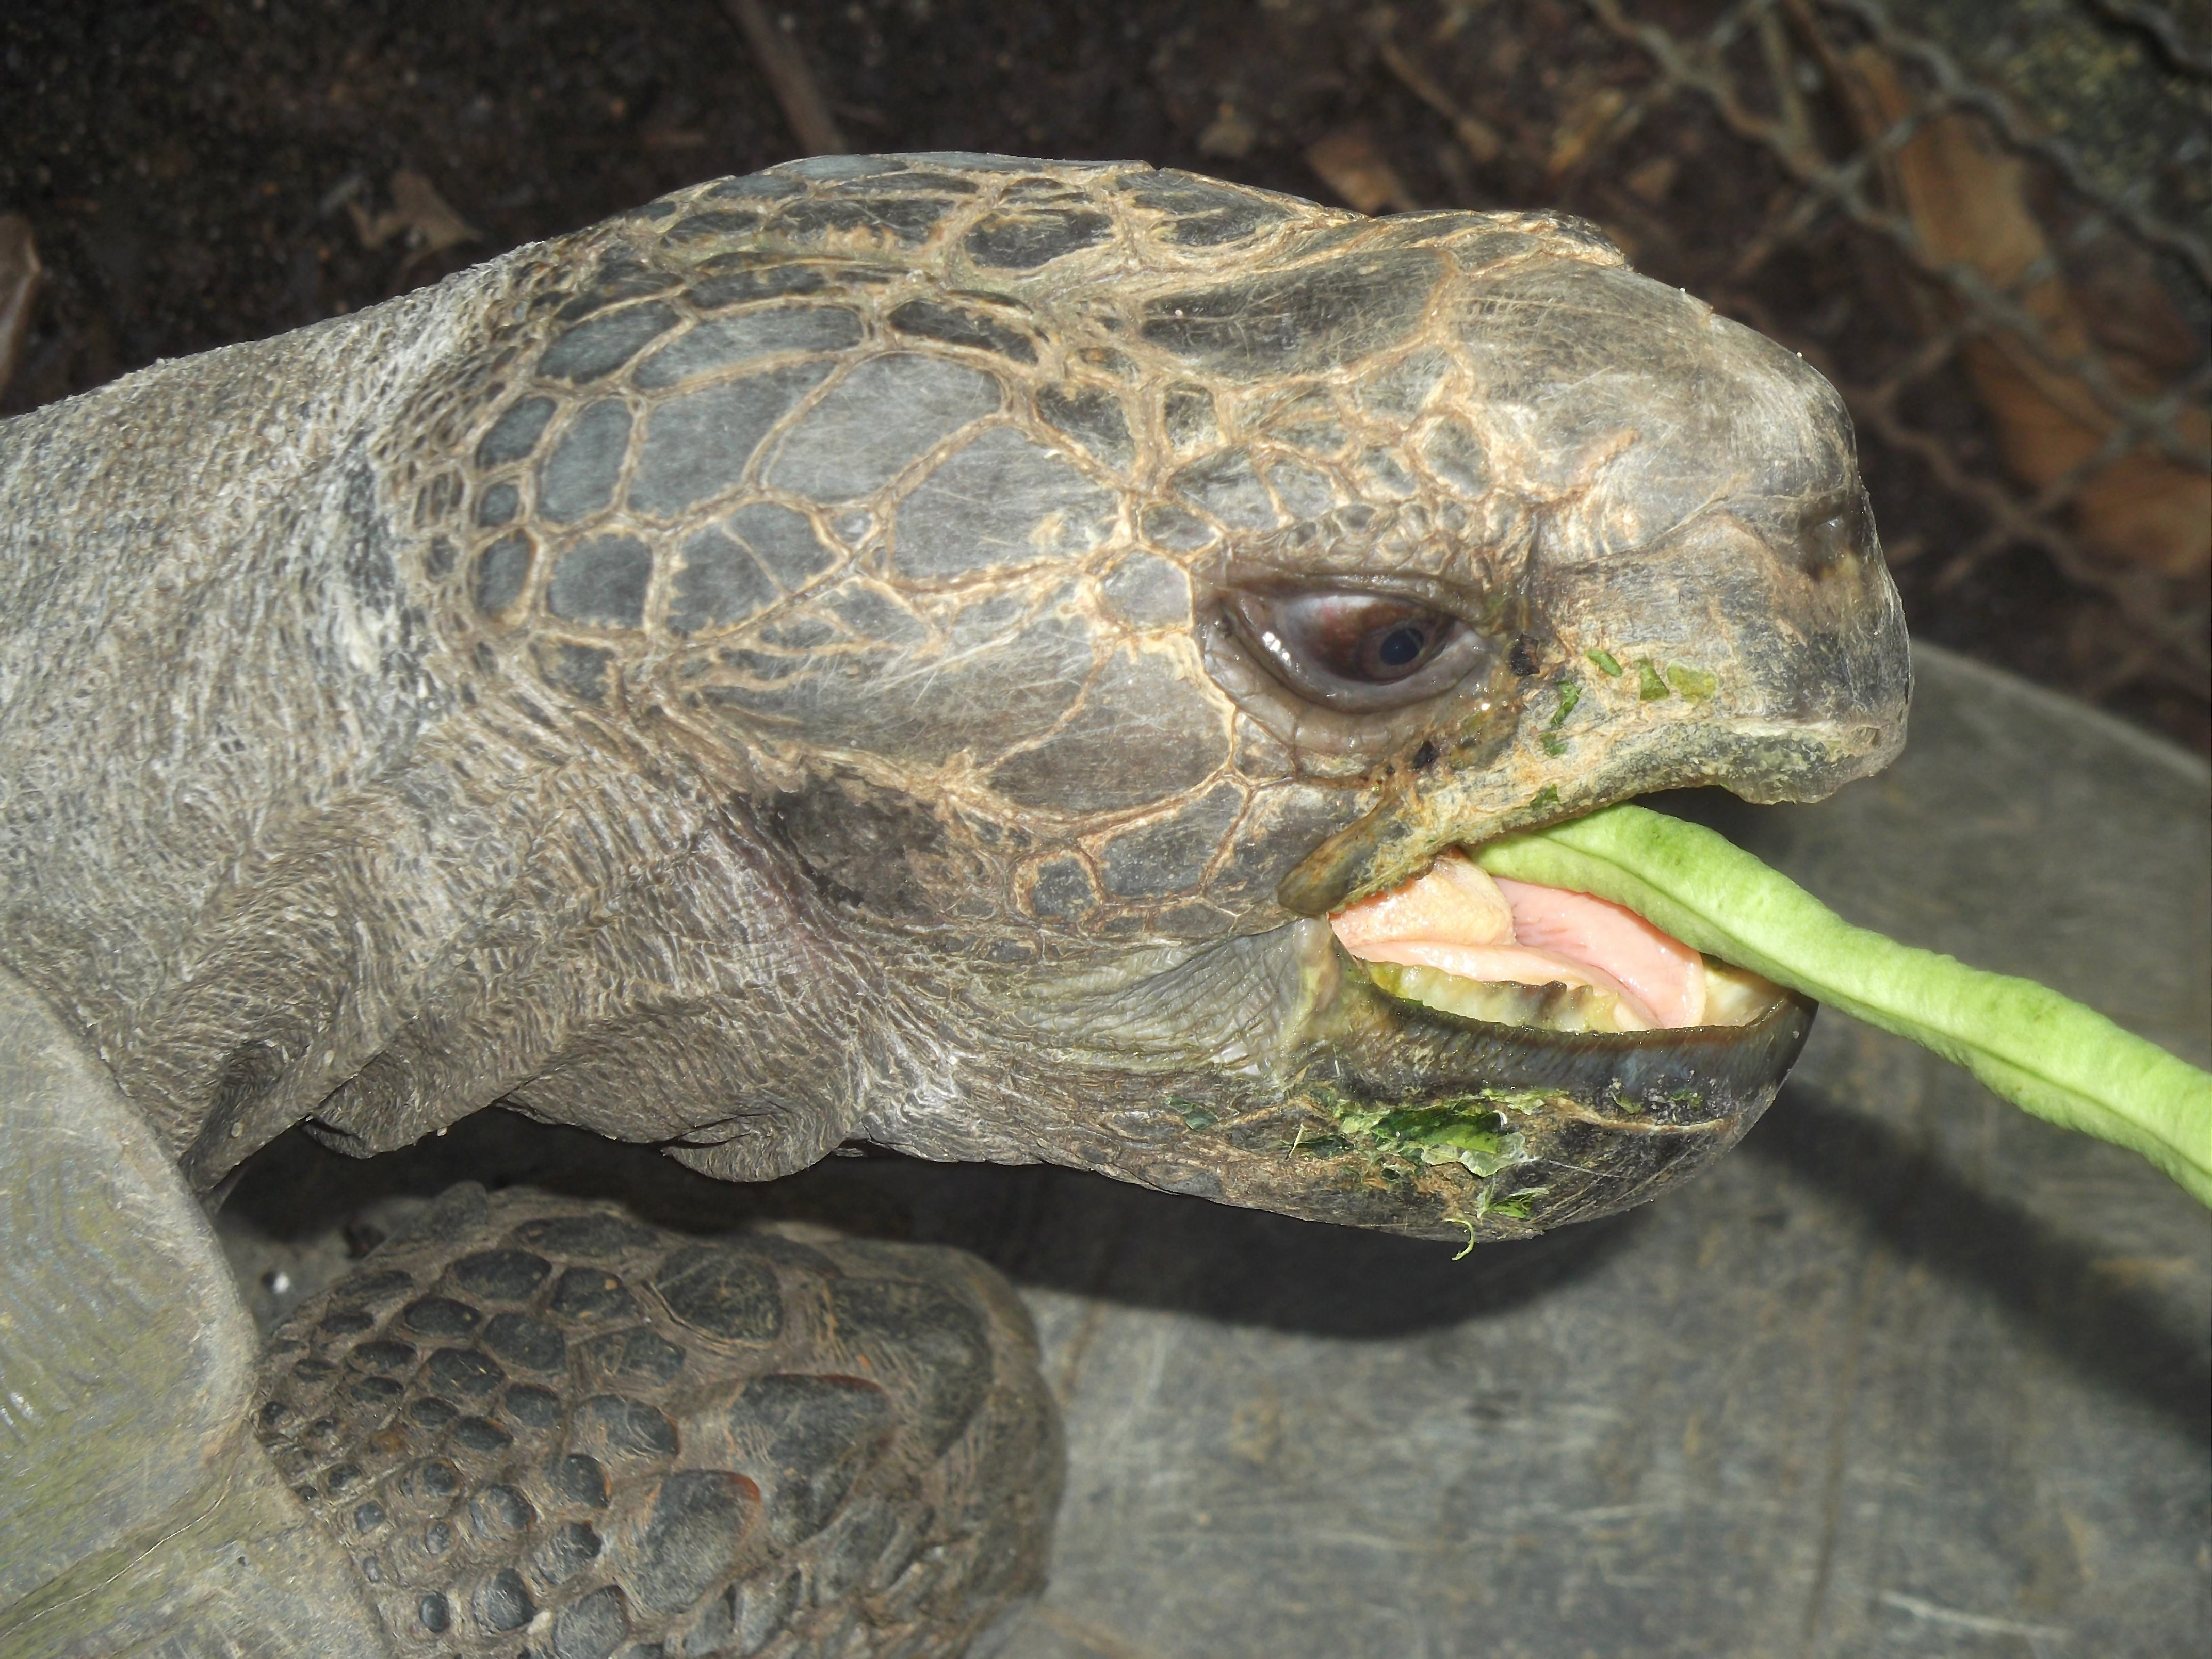
animal, wildlife, zoo, biology, turtle, toad, reptile, fauna, animals, tortoise, vertebrate, common snapping turtle, turtle head, bullfrog, ranidae, emydidae, the animal eats, turtle eyes